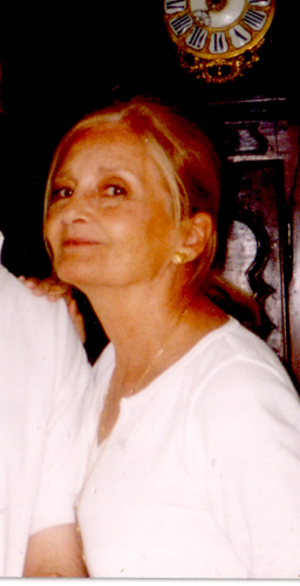
Actrice Française Sylvie Pelayo 2000
Sylvie Pelayo, née Sylvie Éléonore Pelayo Gonçalves dans le 10ᵉ arrondissement de Paris le 4 février 1929 et morte dans le 12ᵉ arrondissement de la même ville le 21 novembre 2019, est une actrice française.